Pepe Smith

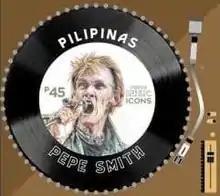
Pepe Smith on a 2019 stamp of the Philippines in the series "Pinoy Music Icons"

He had suffered his third stroke in 2017, with the first leaving him with a speech impediment. Smith died on January 28, 2019, at the Arnaiz Hospital at age 71, after being rushed to the hospital after he complained of chest pain while practicing playing the guitar that day in Cainta, Rizal. He died of cardiac arrest. Smith was laid to rest at the Loyola Memorial Park in Parañaque.